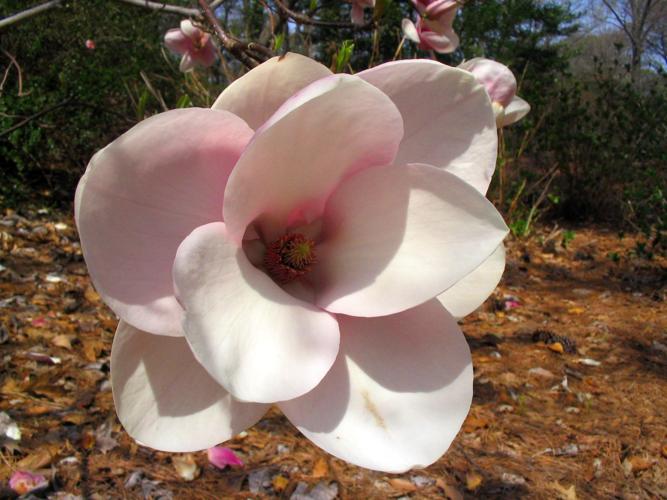
Label: magnolia